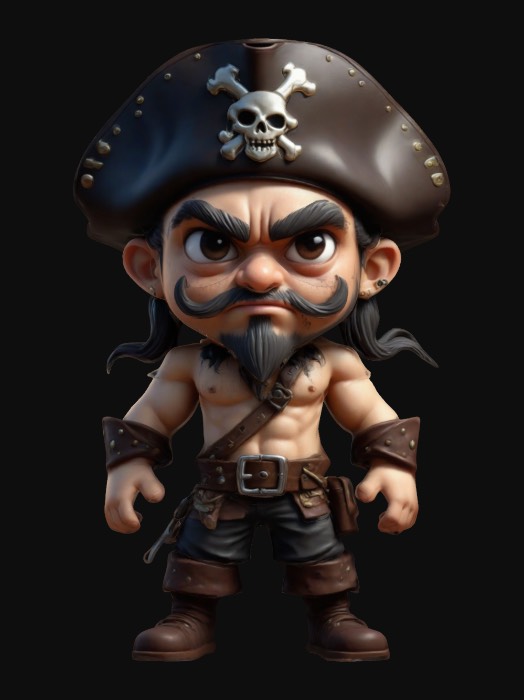
미적 점수 (1~10점): 7